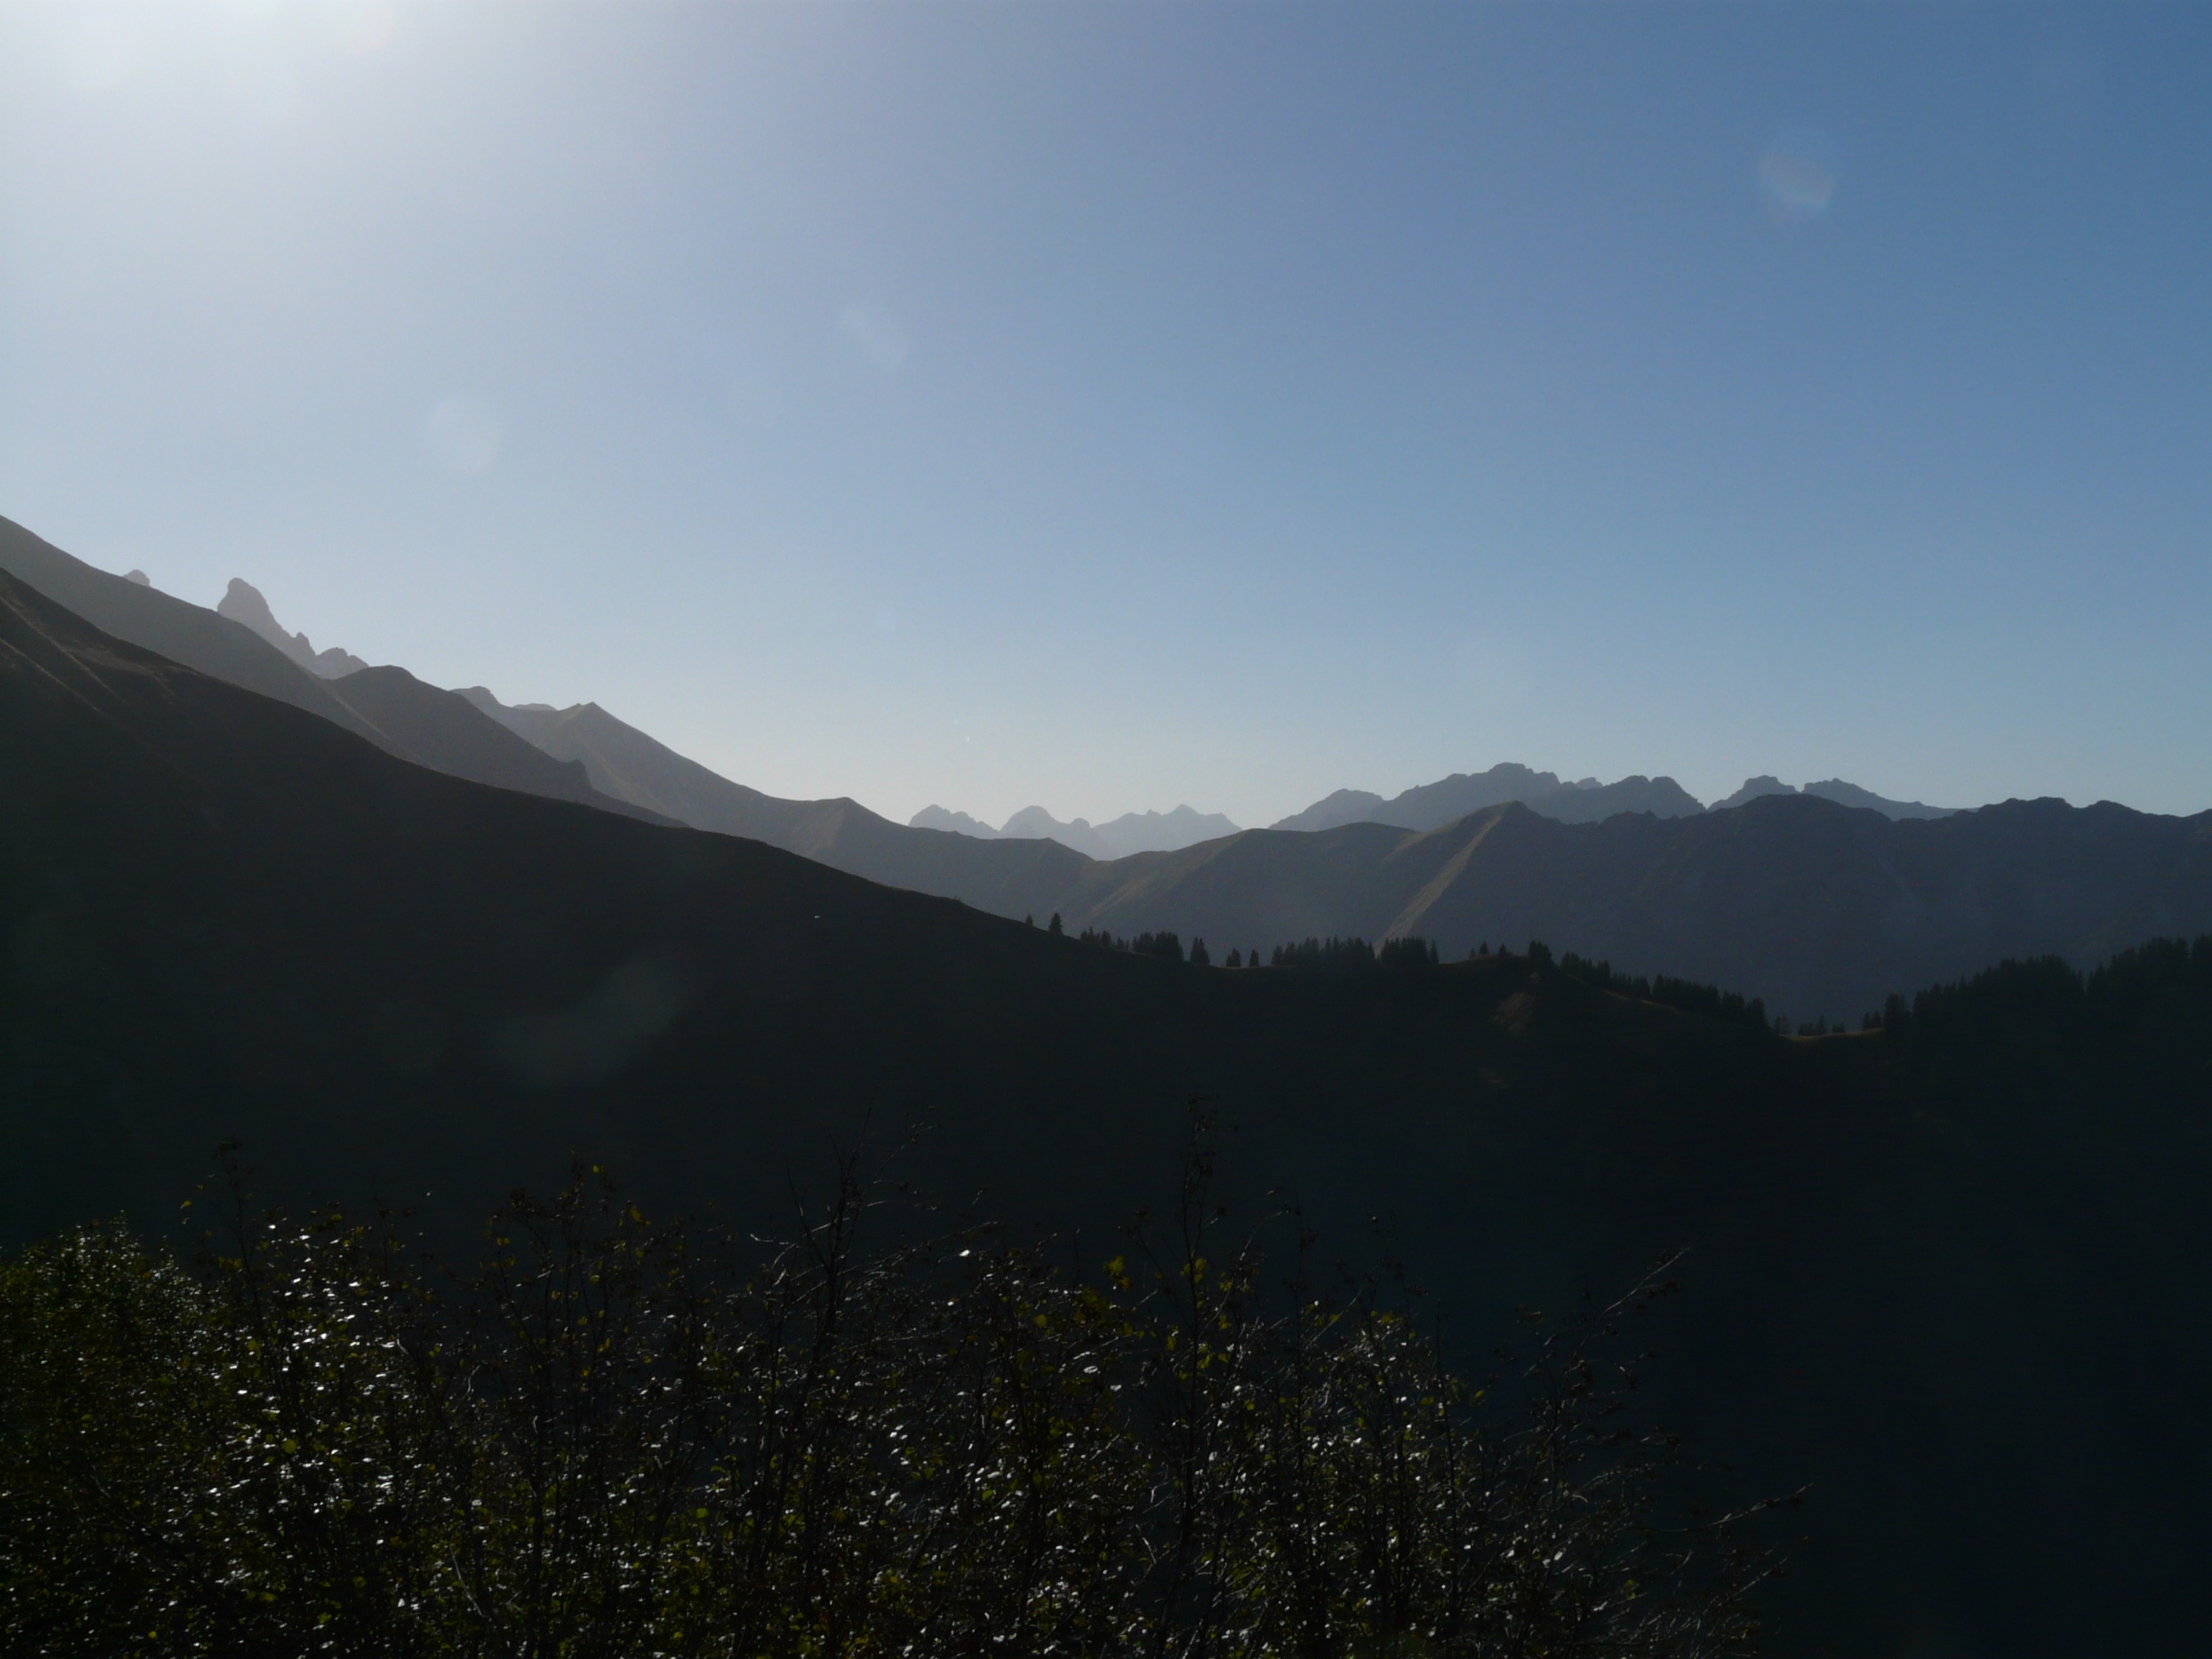
nature, mountain, cloud, sky, sunrise, sunlight, morning, hill, dawn, valley, mountain range, panorama, dusk, alpine, ridge, summit, mountains, plateau, mountain panorama, landform, allg u alps, aries stone, geographical feature, atmospheric phenomenon, mountainous landforms, aelpelesattel, allgau, sheep alps heads, trettachspitze, wildengundkopf, liechelkopf, twelve head, elfer head, aries stone group, fiderescharte, sky schrofen ridge